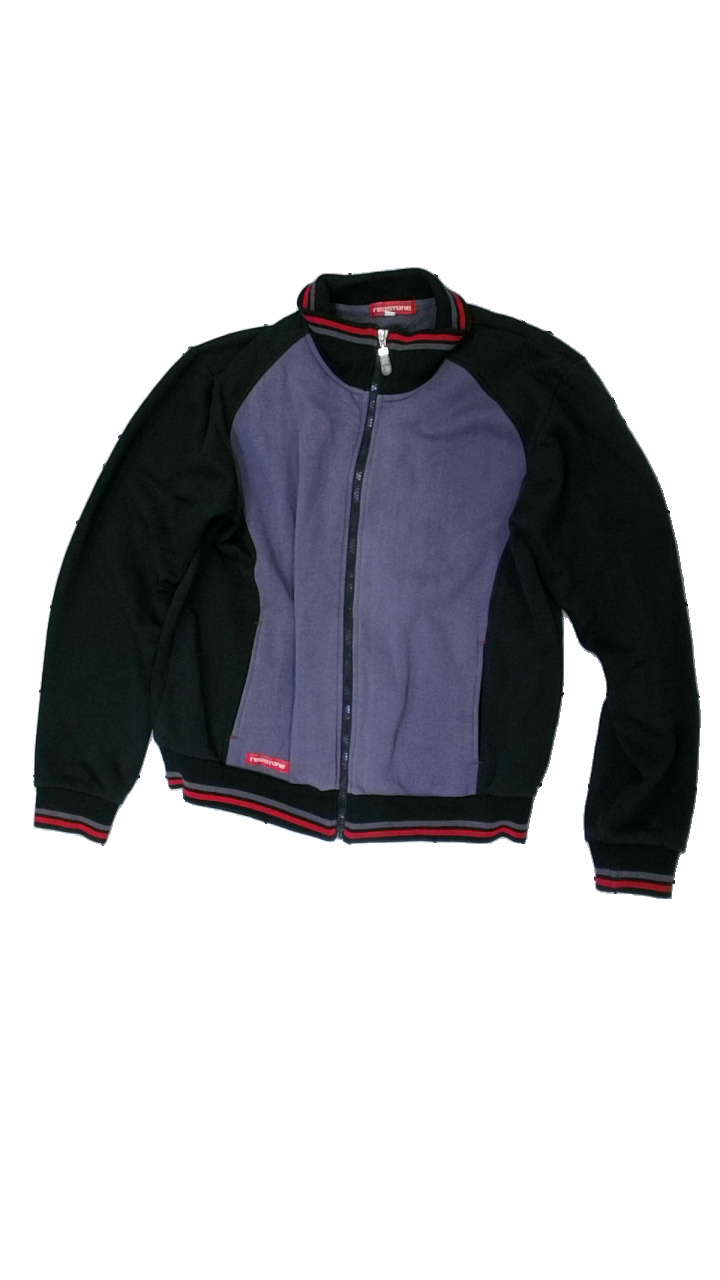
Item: Hoodie (Men)
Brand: Redstone
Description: hoodie med dragkedja utan luva, svag fläck fram
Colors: Black, Grey, Red
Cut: Regular
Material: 51% cotton 49% polyester
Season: All
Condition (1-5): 4
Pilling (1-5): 5
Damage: fläck
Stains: Minor
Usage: Reuse
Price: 50-100